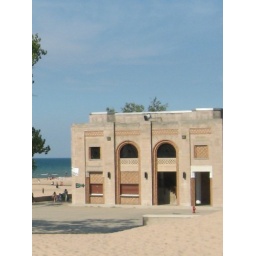
Door from building in park at the sand dunes on Lake Michigan